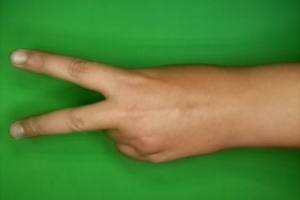
Label: scissors